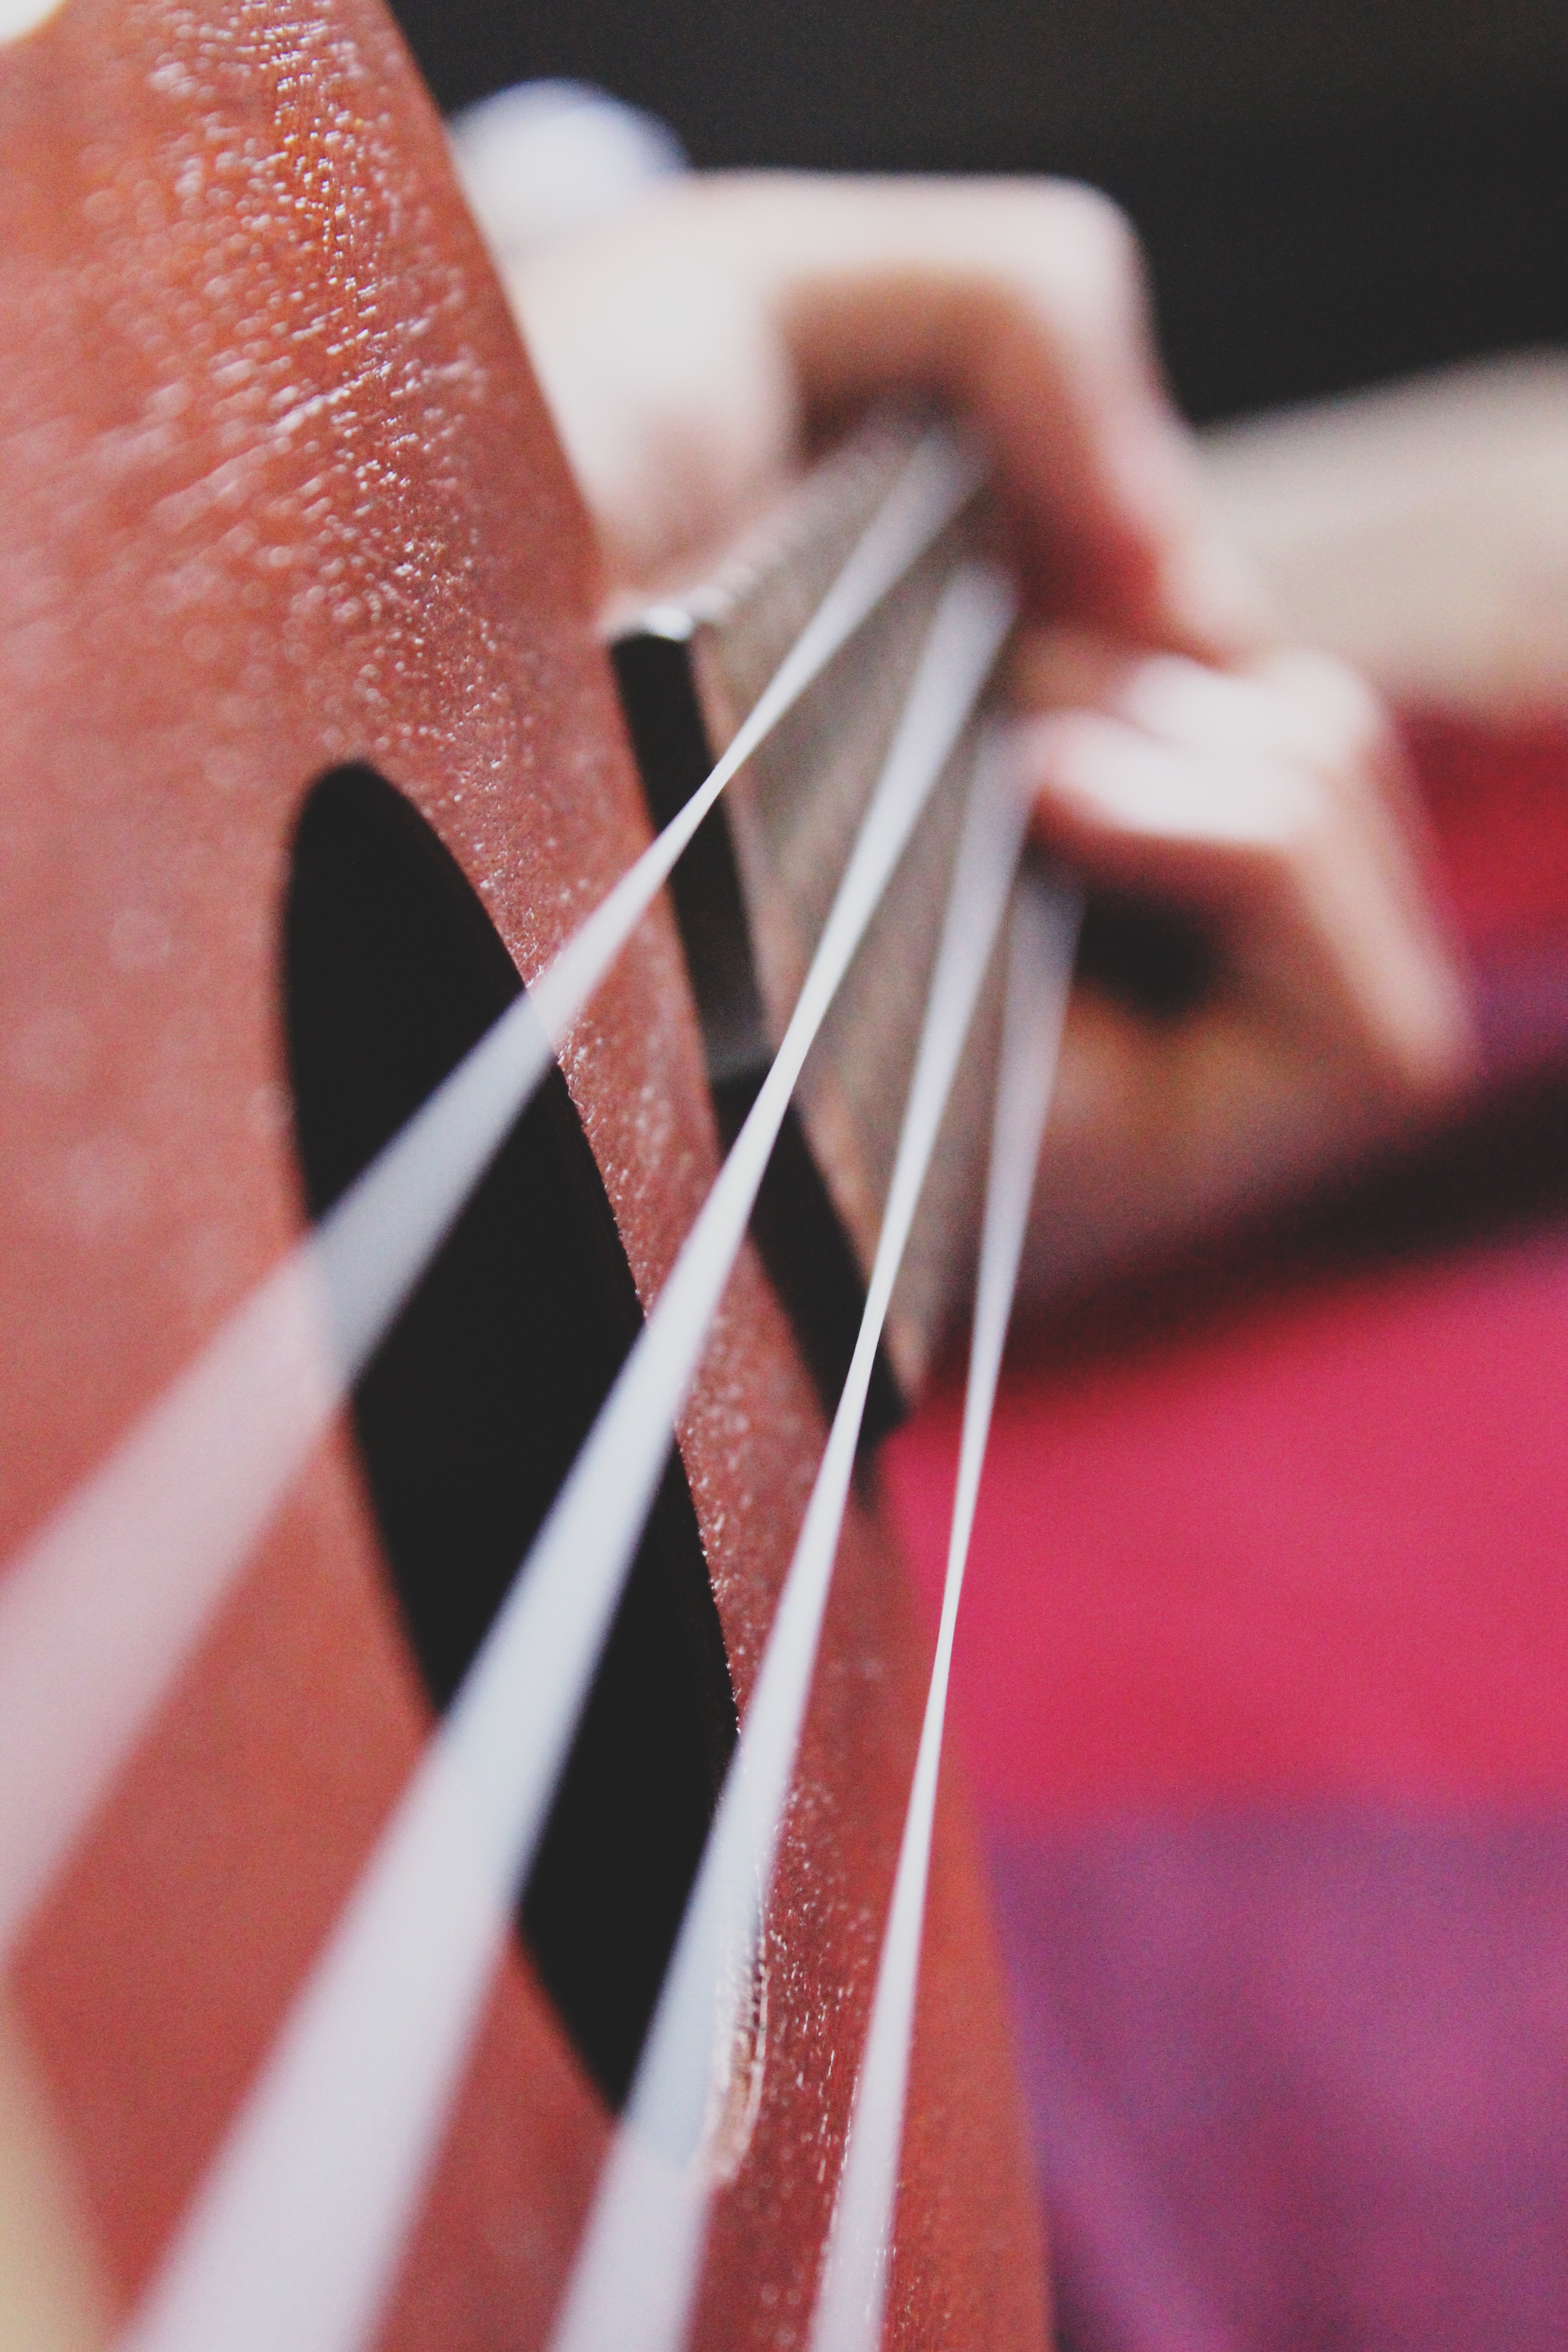
color, red, pink, close up, photography, string instrument, bowed string instrument, guitar, hand, finger, macro photography, plucked string instruments, violin family, violin, musical instrument